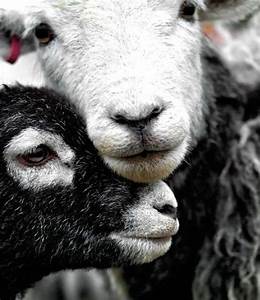
Label: sheep